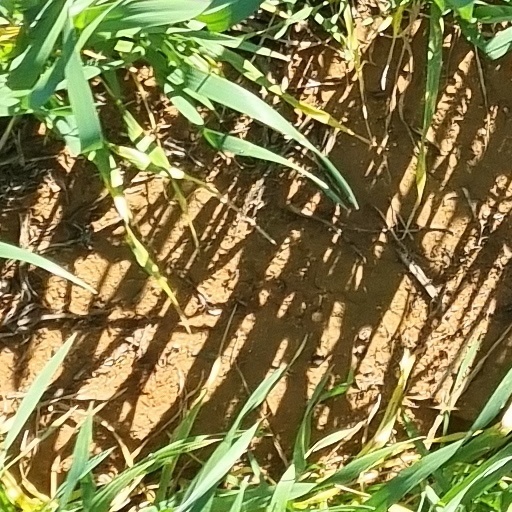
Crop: wheat